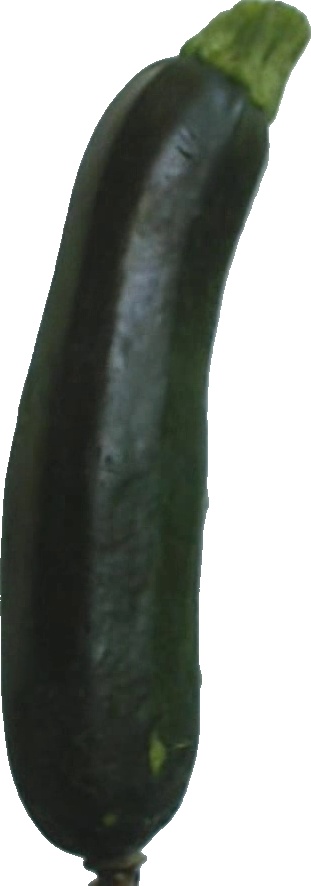
Label: zucchini_dark_1